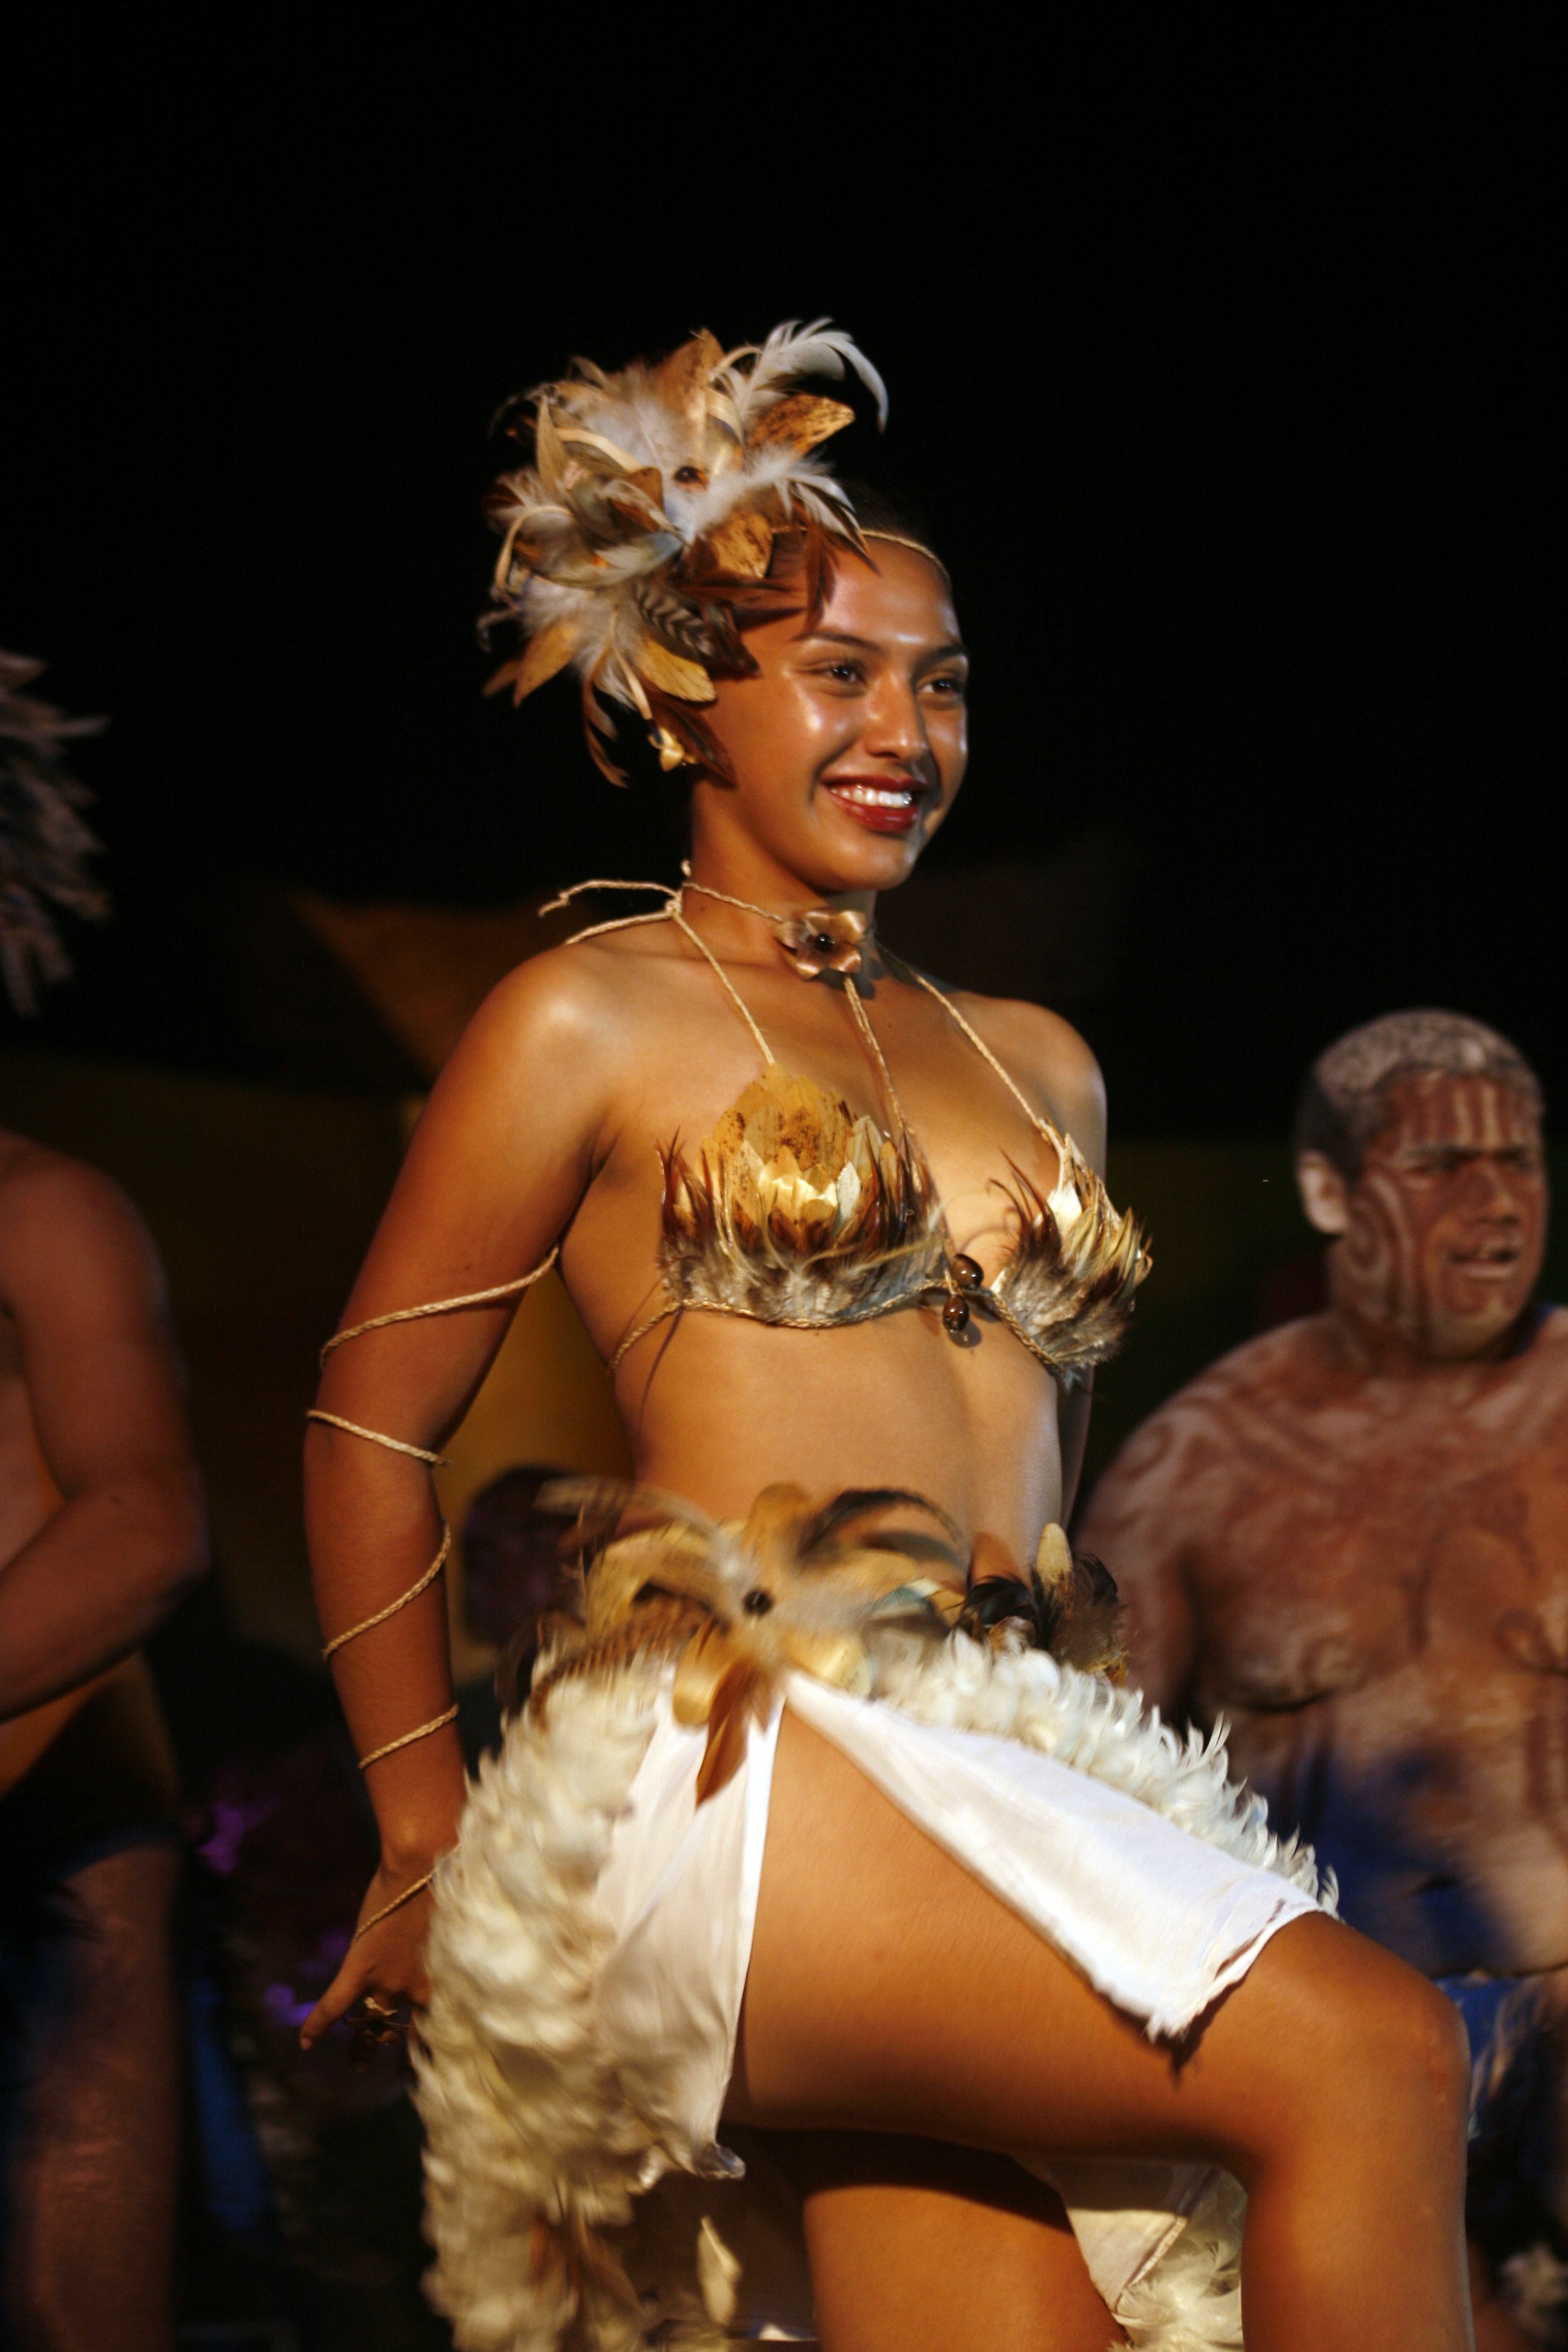
dance, fashion, clothing, ethnic, performance art, women, sports, dancing, event, costume, mythology, performing arts, typical, rapa nui